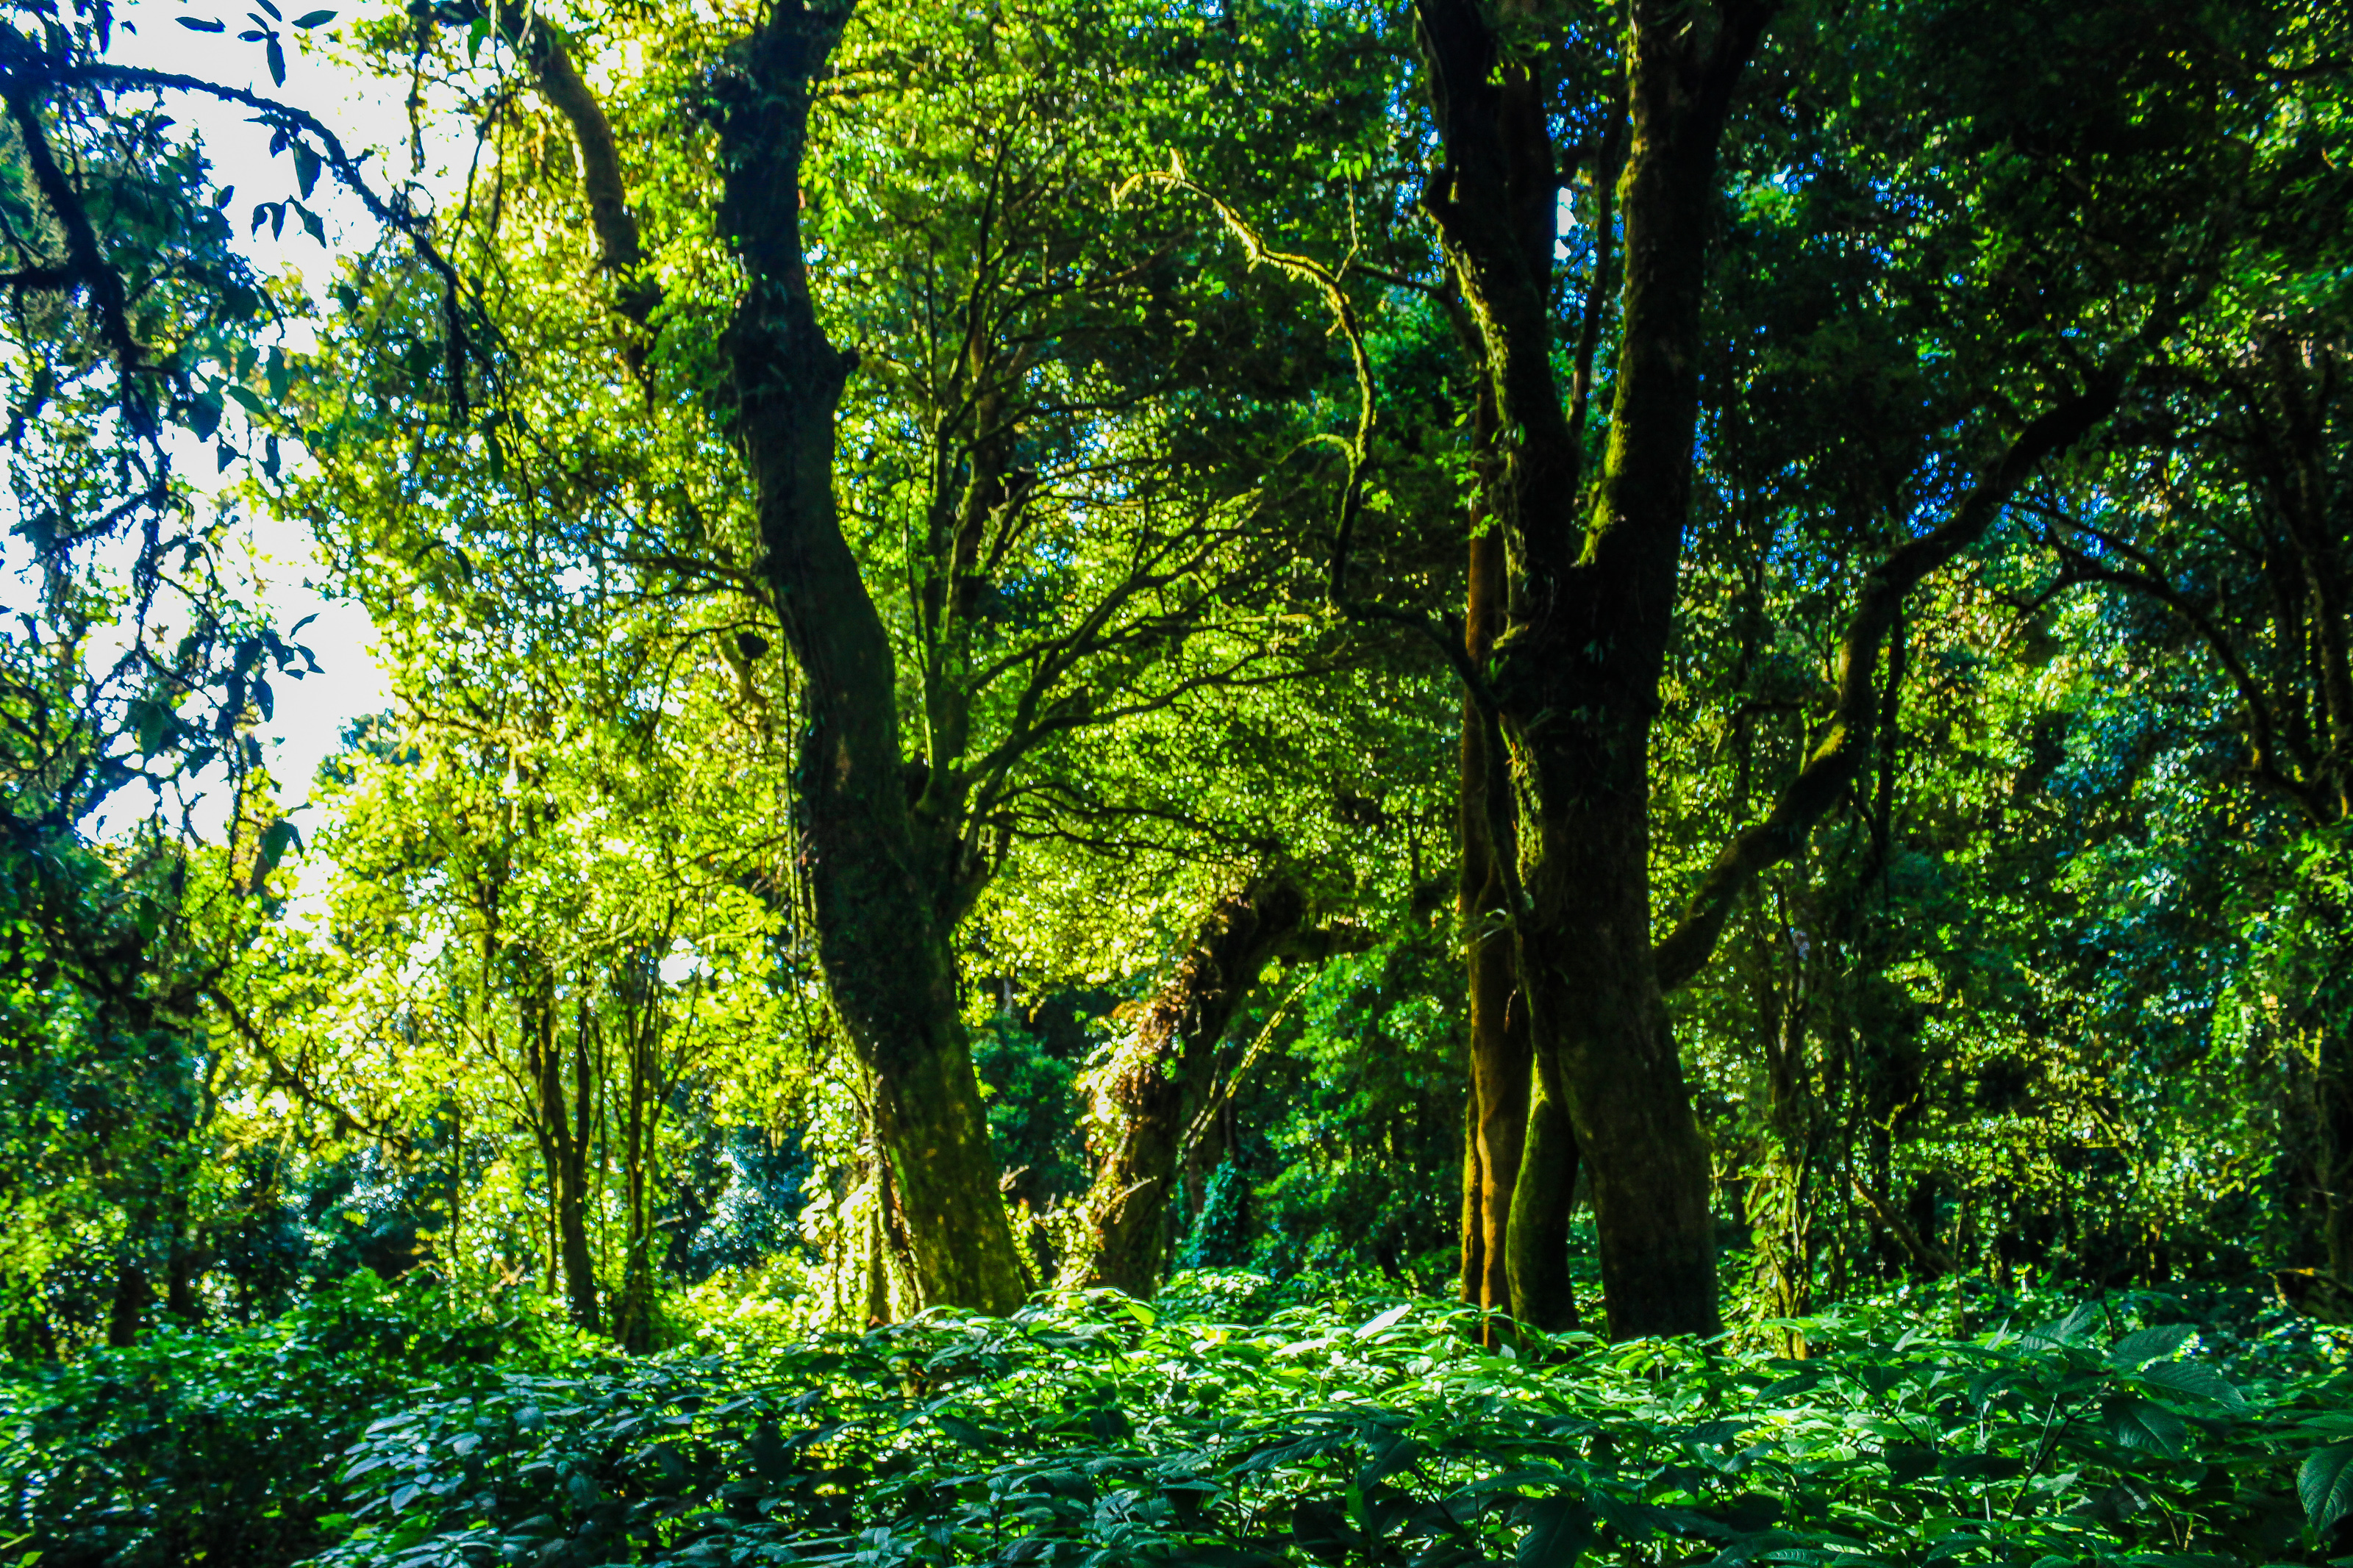
nature, park, forest, green, tree, wood, leaf, plant, thailand, chiangmai, landscape, natural, national, tropical, wild, inthanon, outdoor, rainforest, beautiful, environment, rain, evergreen, scenery, asia, travel, moss, sunshine, tourism, background, jungle, natural landscape, vegetation, natural environment, nature reserve, woodland, old growth forest, woody plant, biome, temperate broadleaf and mixed forest, tropical and subtropical coniferous forests, grove, sunlight, valdivian temperate rain forest, branch, Northern hardwood forest, botany, grass, riparian forest, trunk, spring, sky, temperate coniferous forest, deciduous, wildlife, plant stem